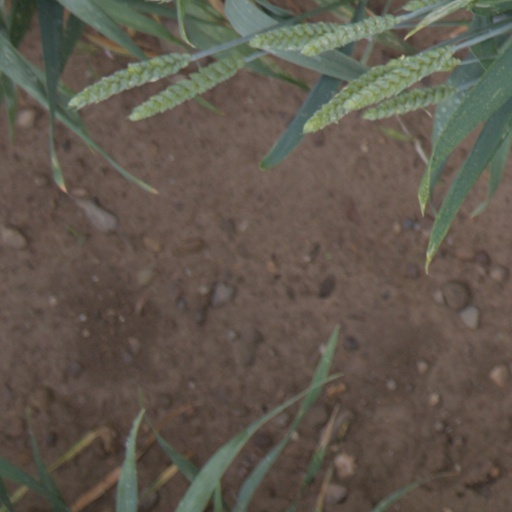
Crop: wheat